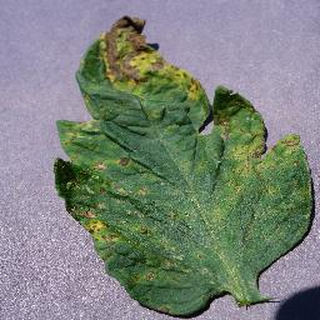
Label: tomato_septoria_leaf_spot